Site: brandenburg
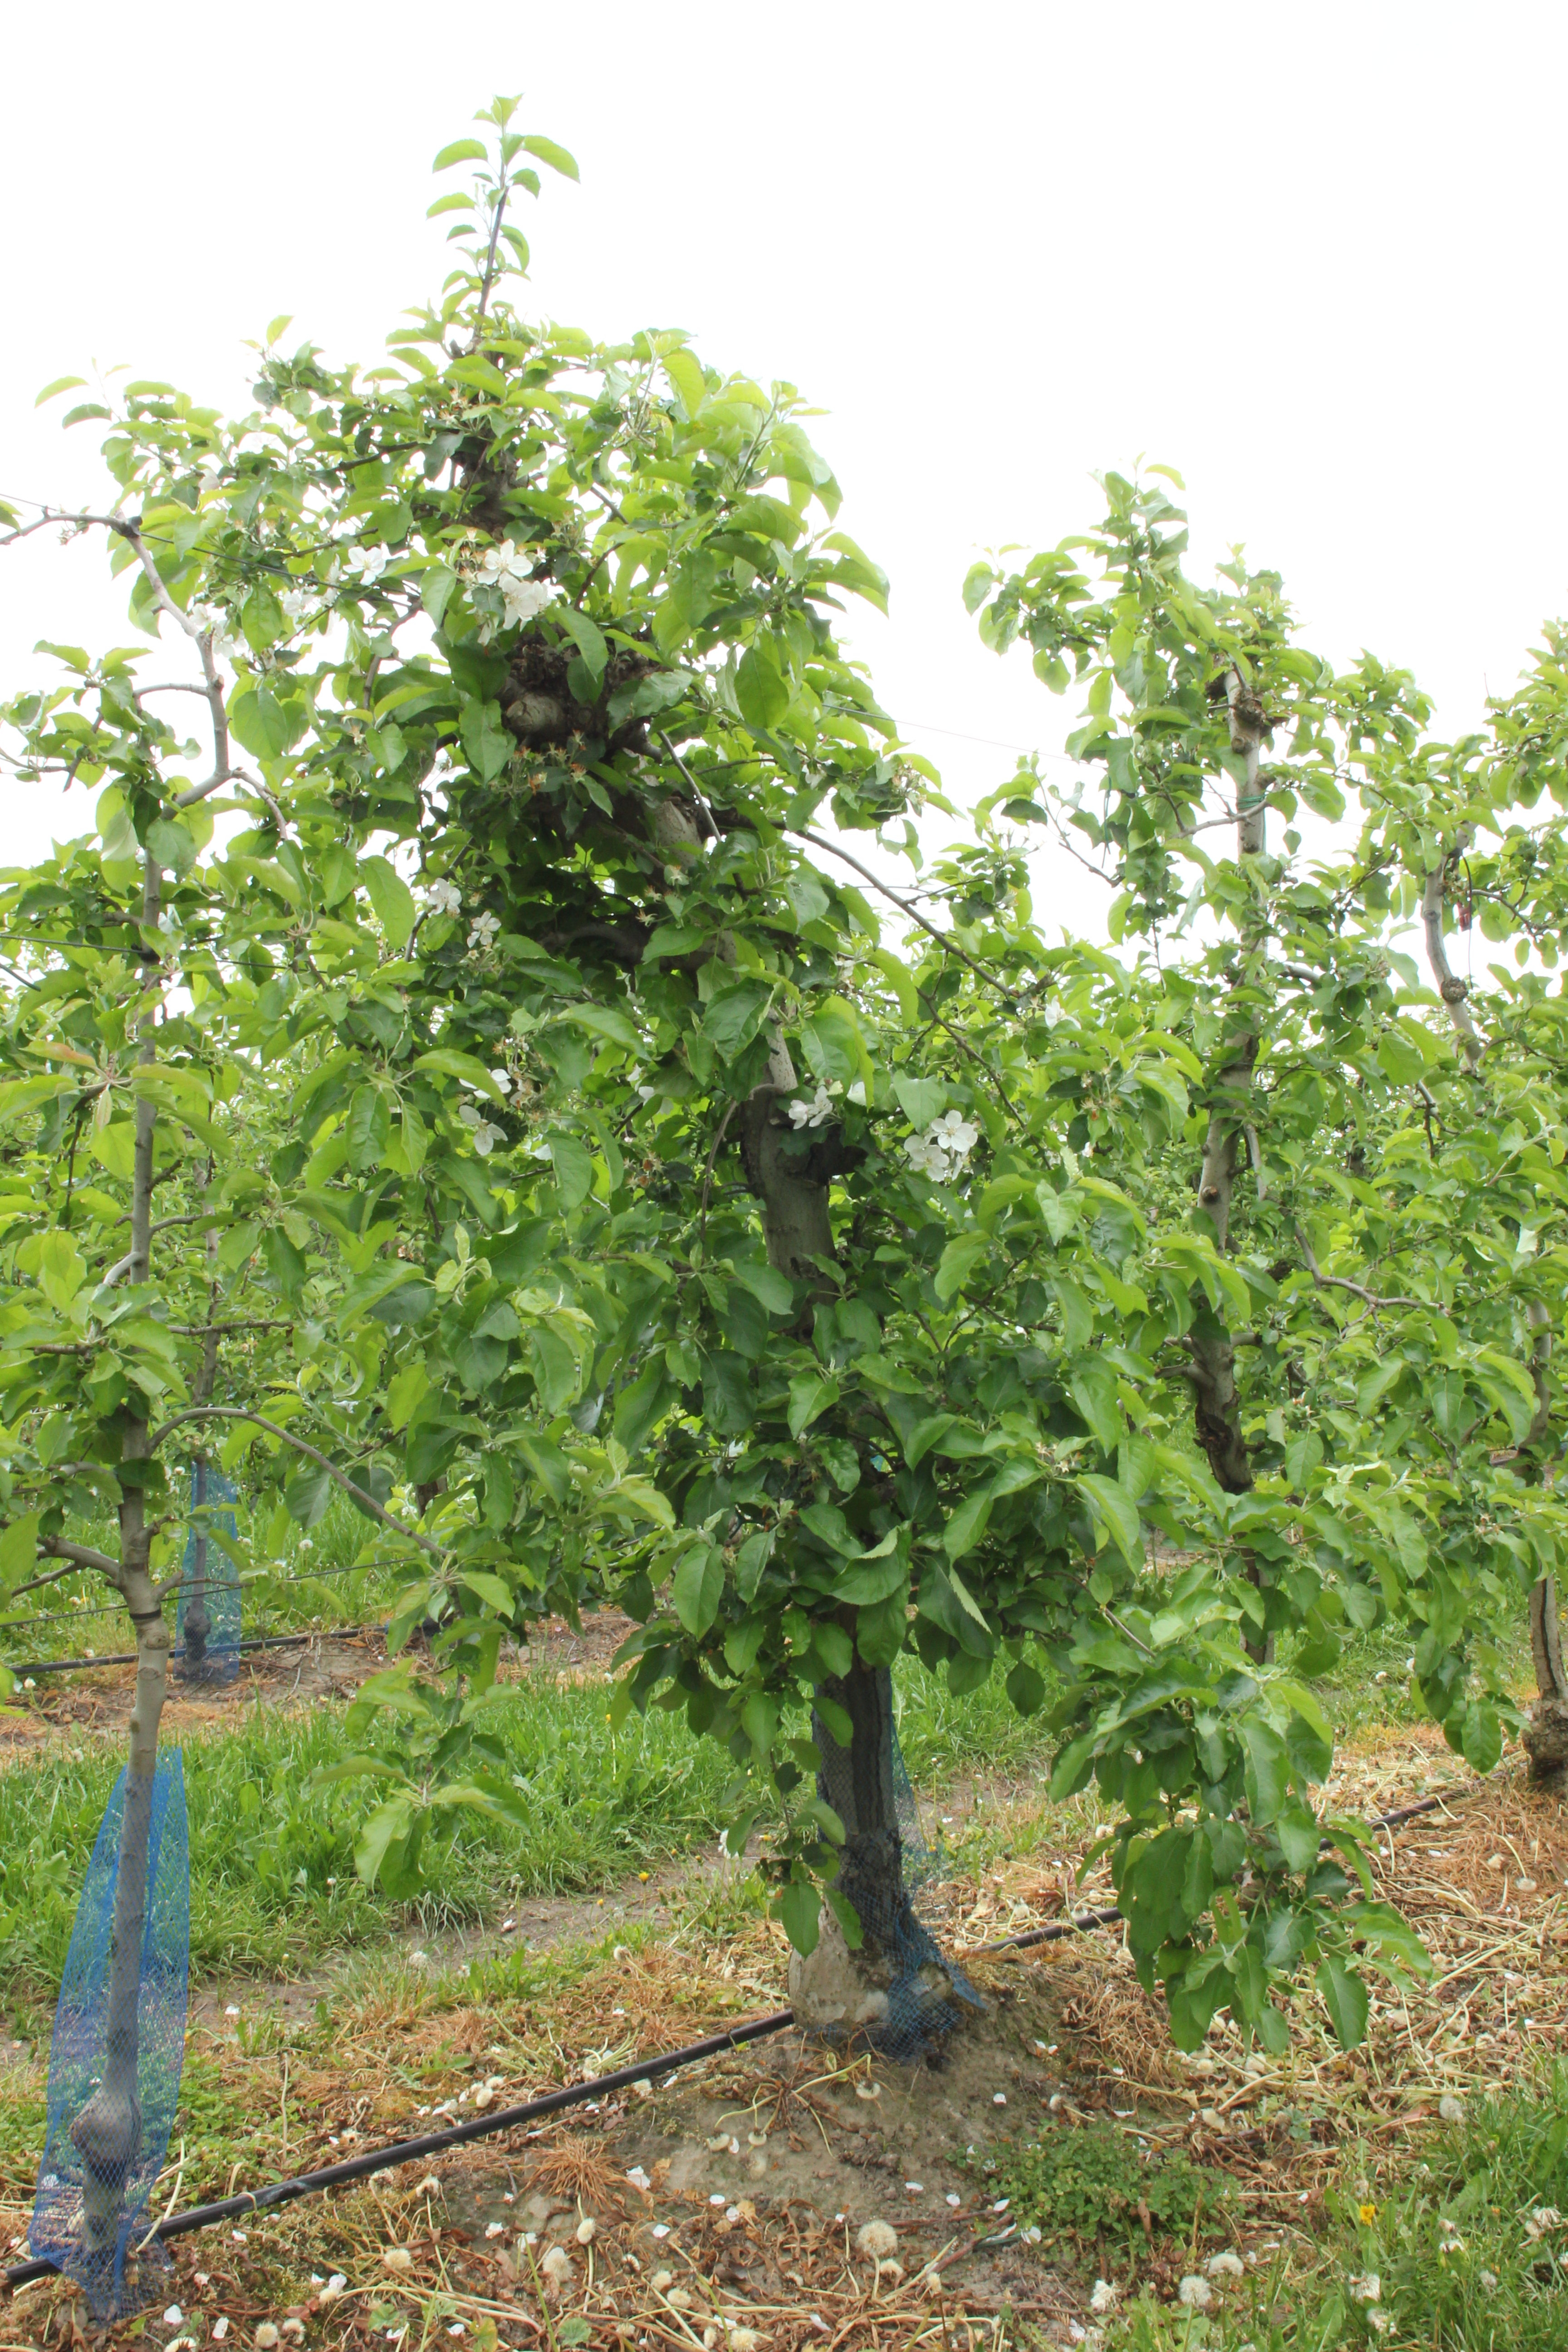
Growth stage (BBCH 67): Flowering